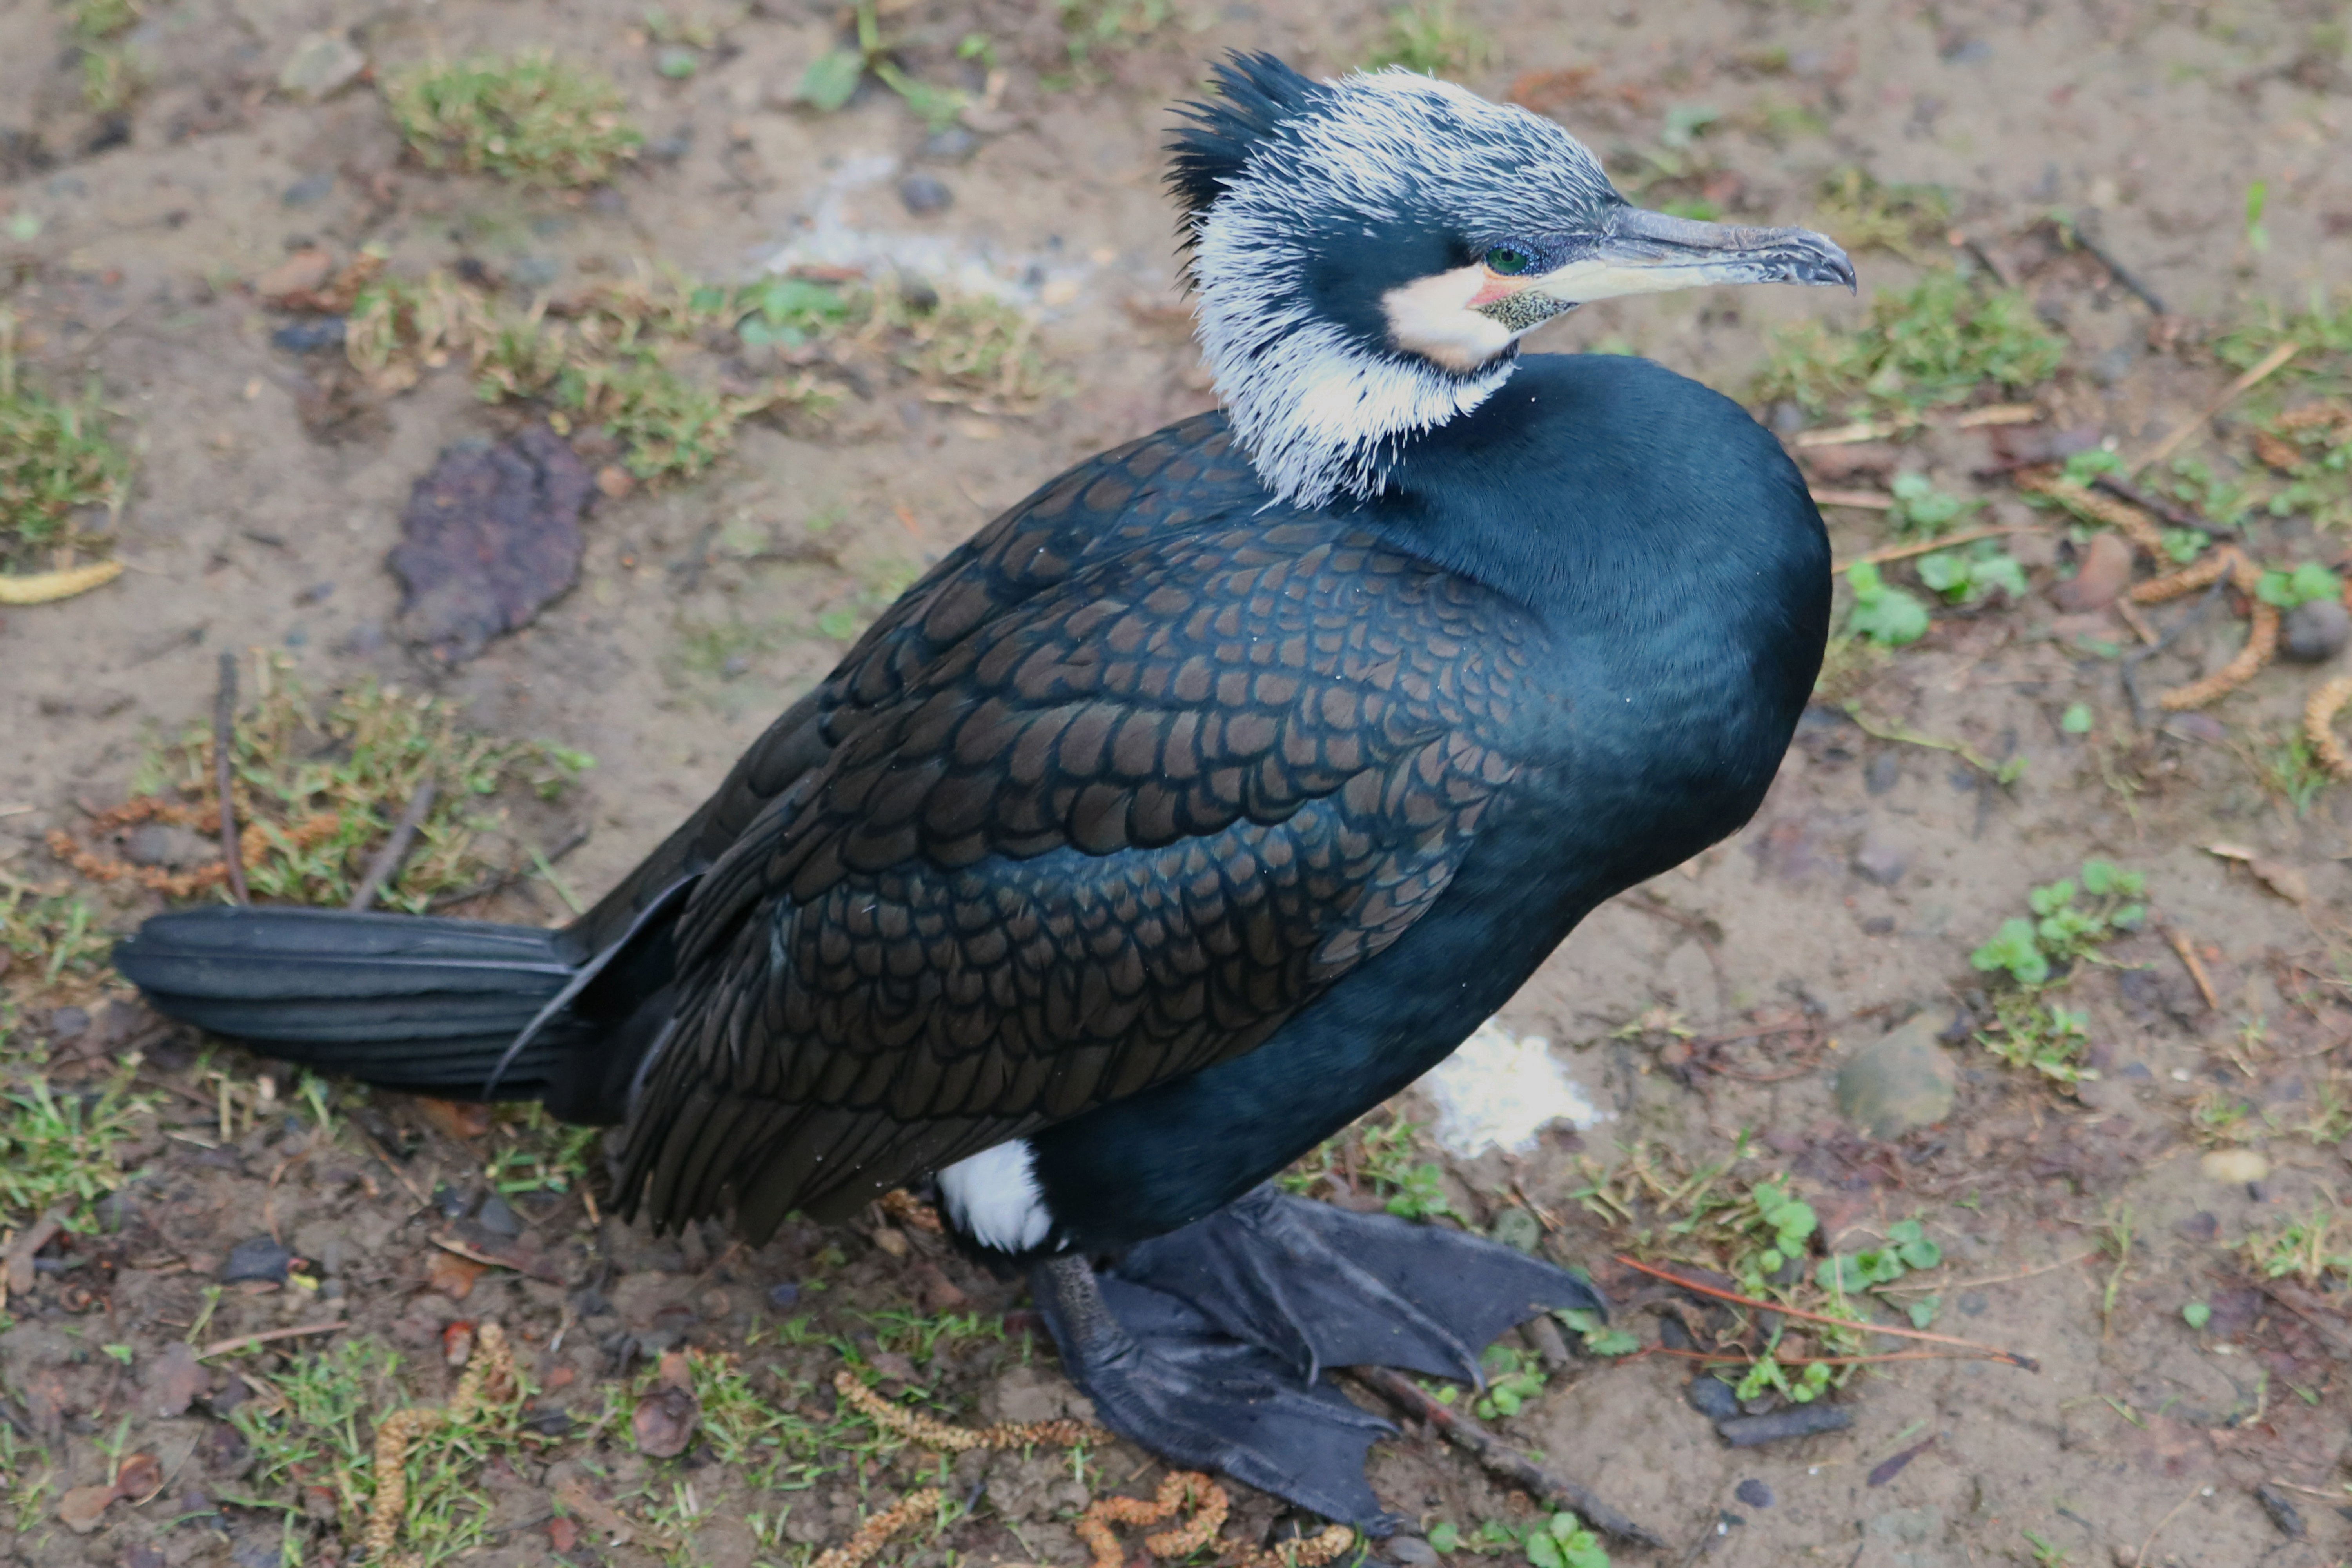
water, nature, bird, wing, animal, wildlife, beak, black, fauna, birds, vertebrate, cormorant, waterfowl, water bird, animal world, sea birds, phalacrocorax carbo